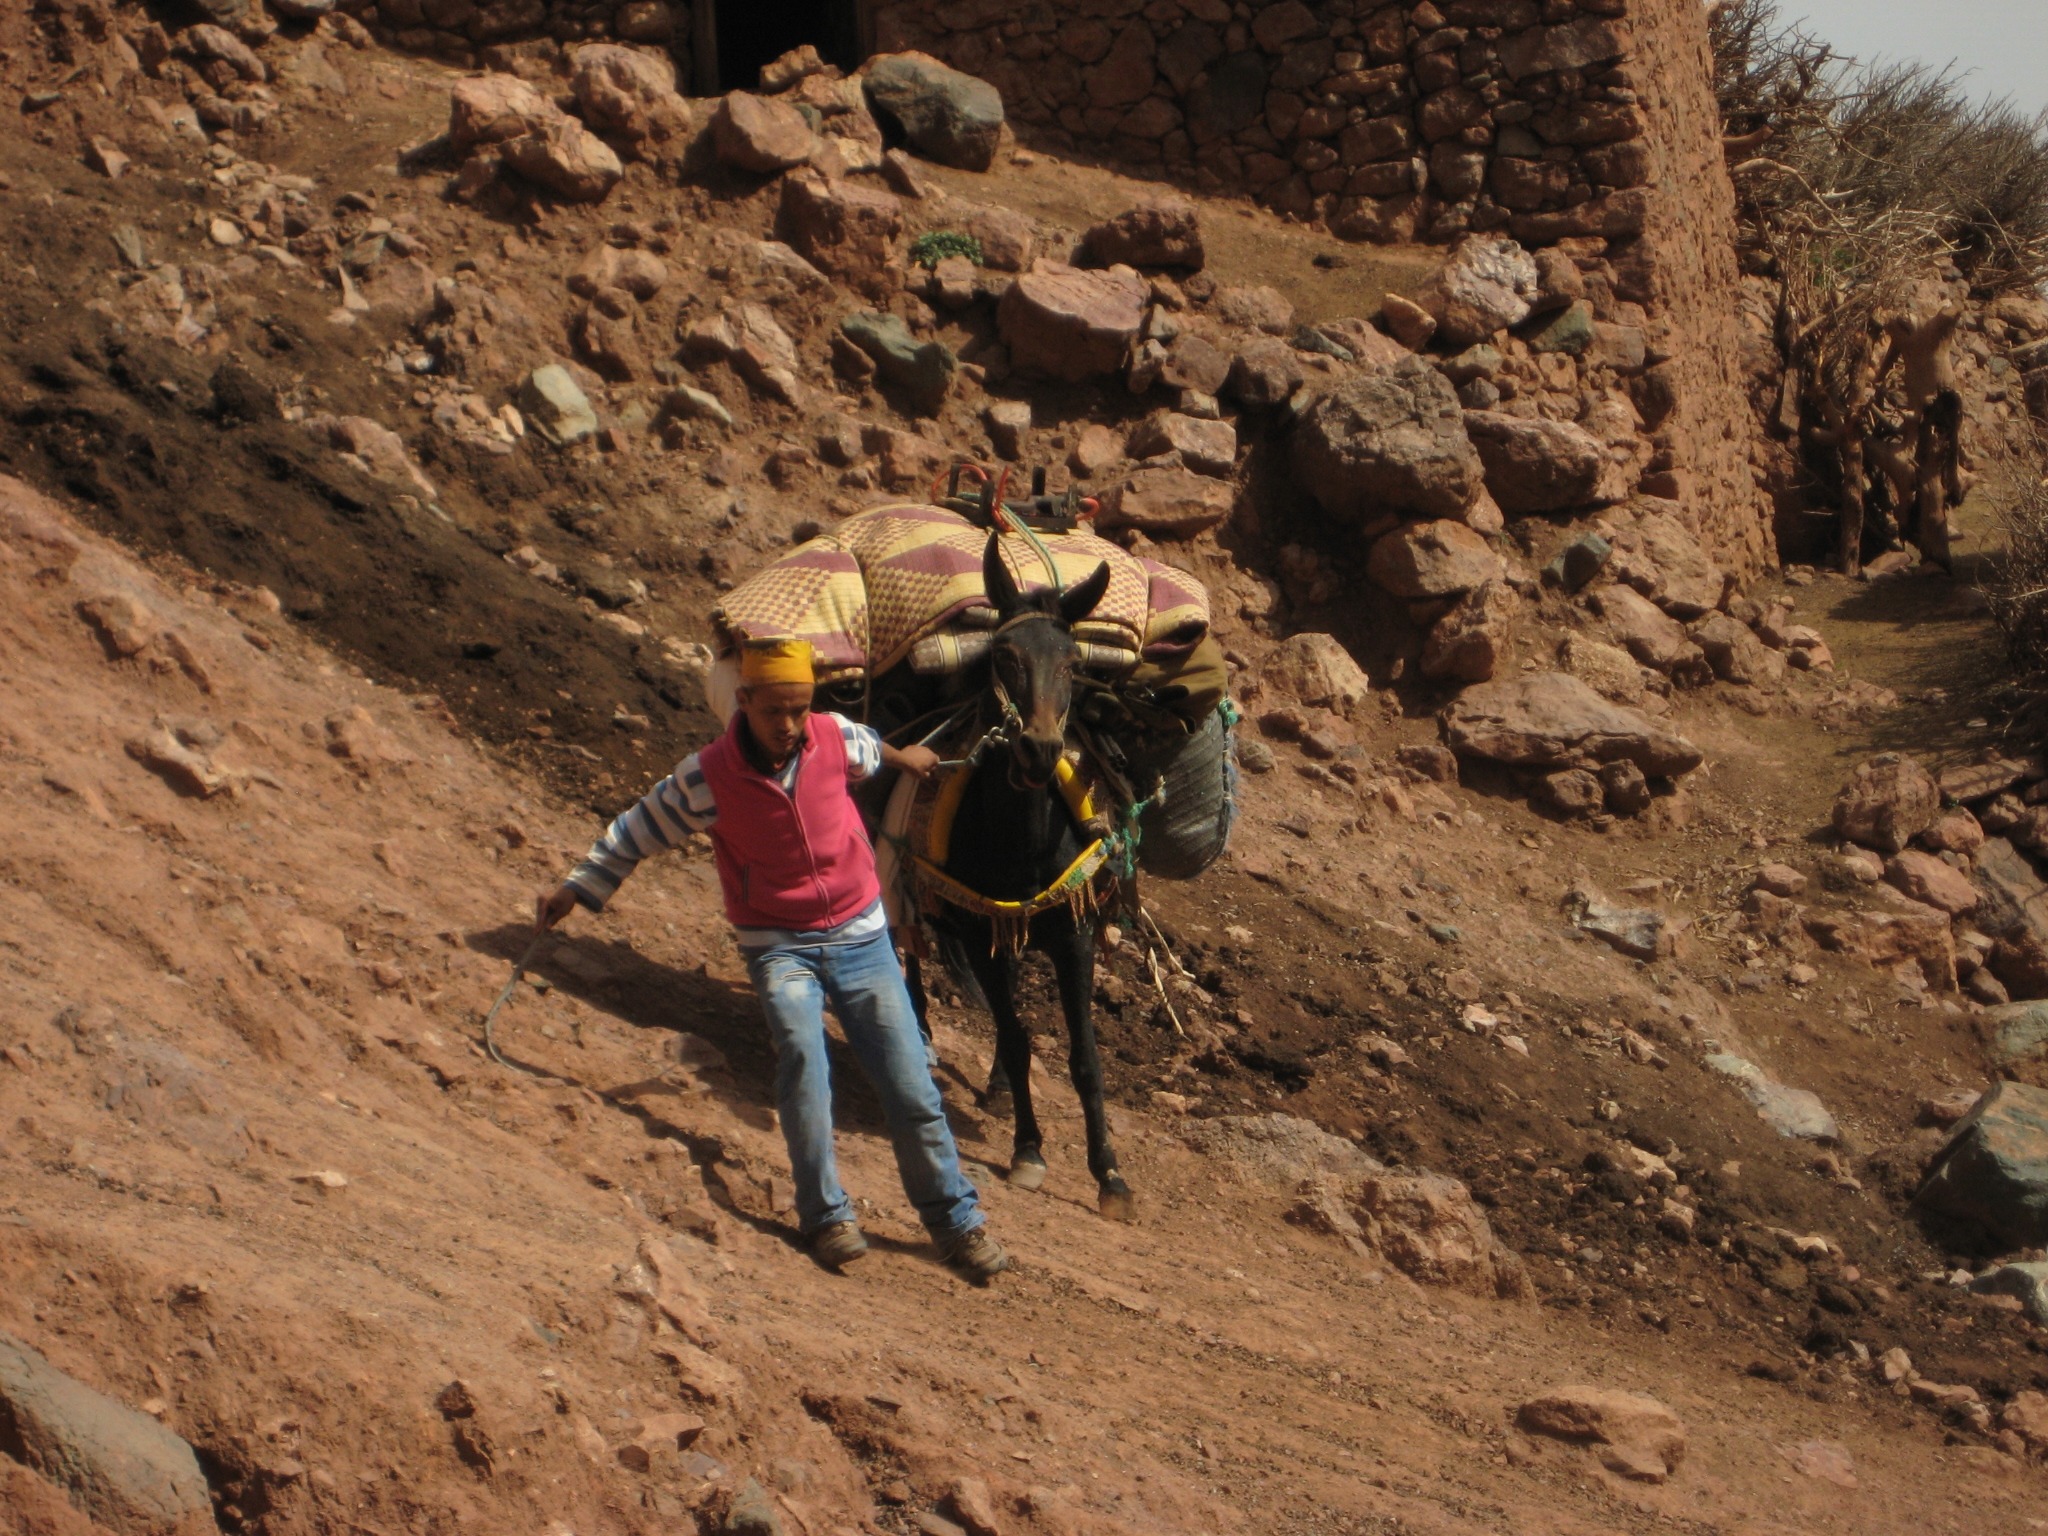
man, path, person, hiking, adventure, animal, soil, human, steep, donkey, mountaineering, geology, trekking, mountains, carrier, risk, away, wadi, oblique, slip, mule, muli, atlas mountains, sherpa, slipping, geological phenomenon, roof rack